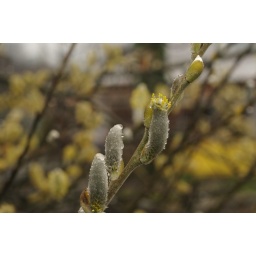
This unusual tree is extremely furry and texturey. I thought this was really interesting, especially in the rain.